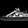
Label: Sneaker